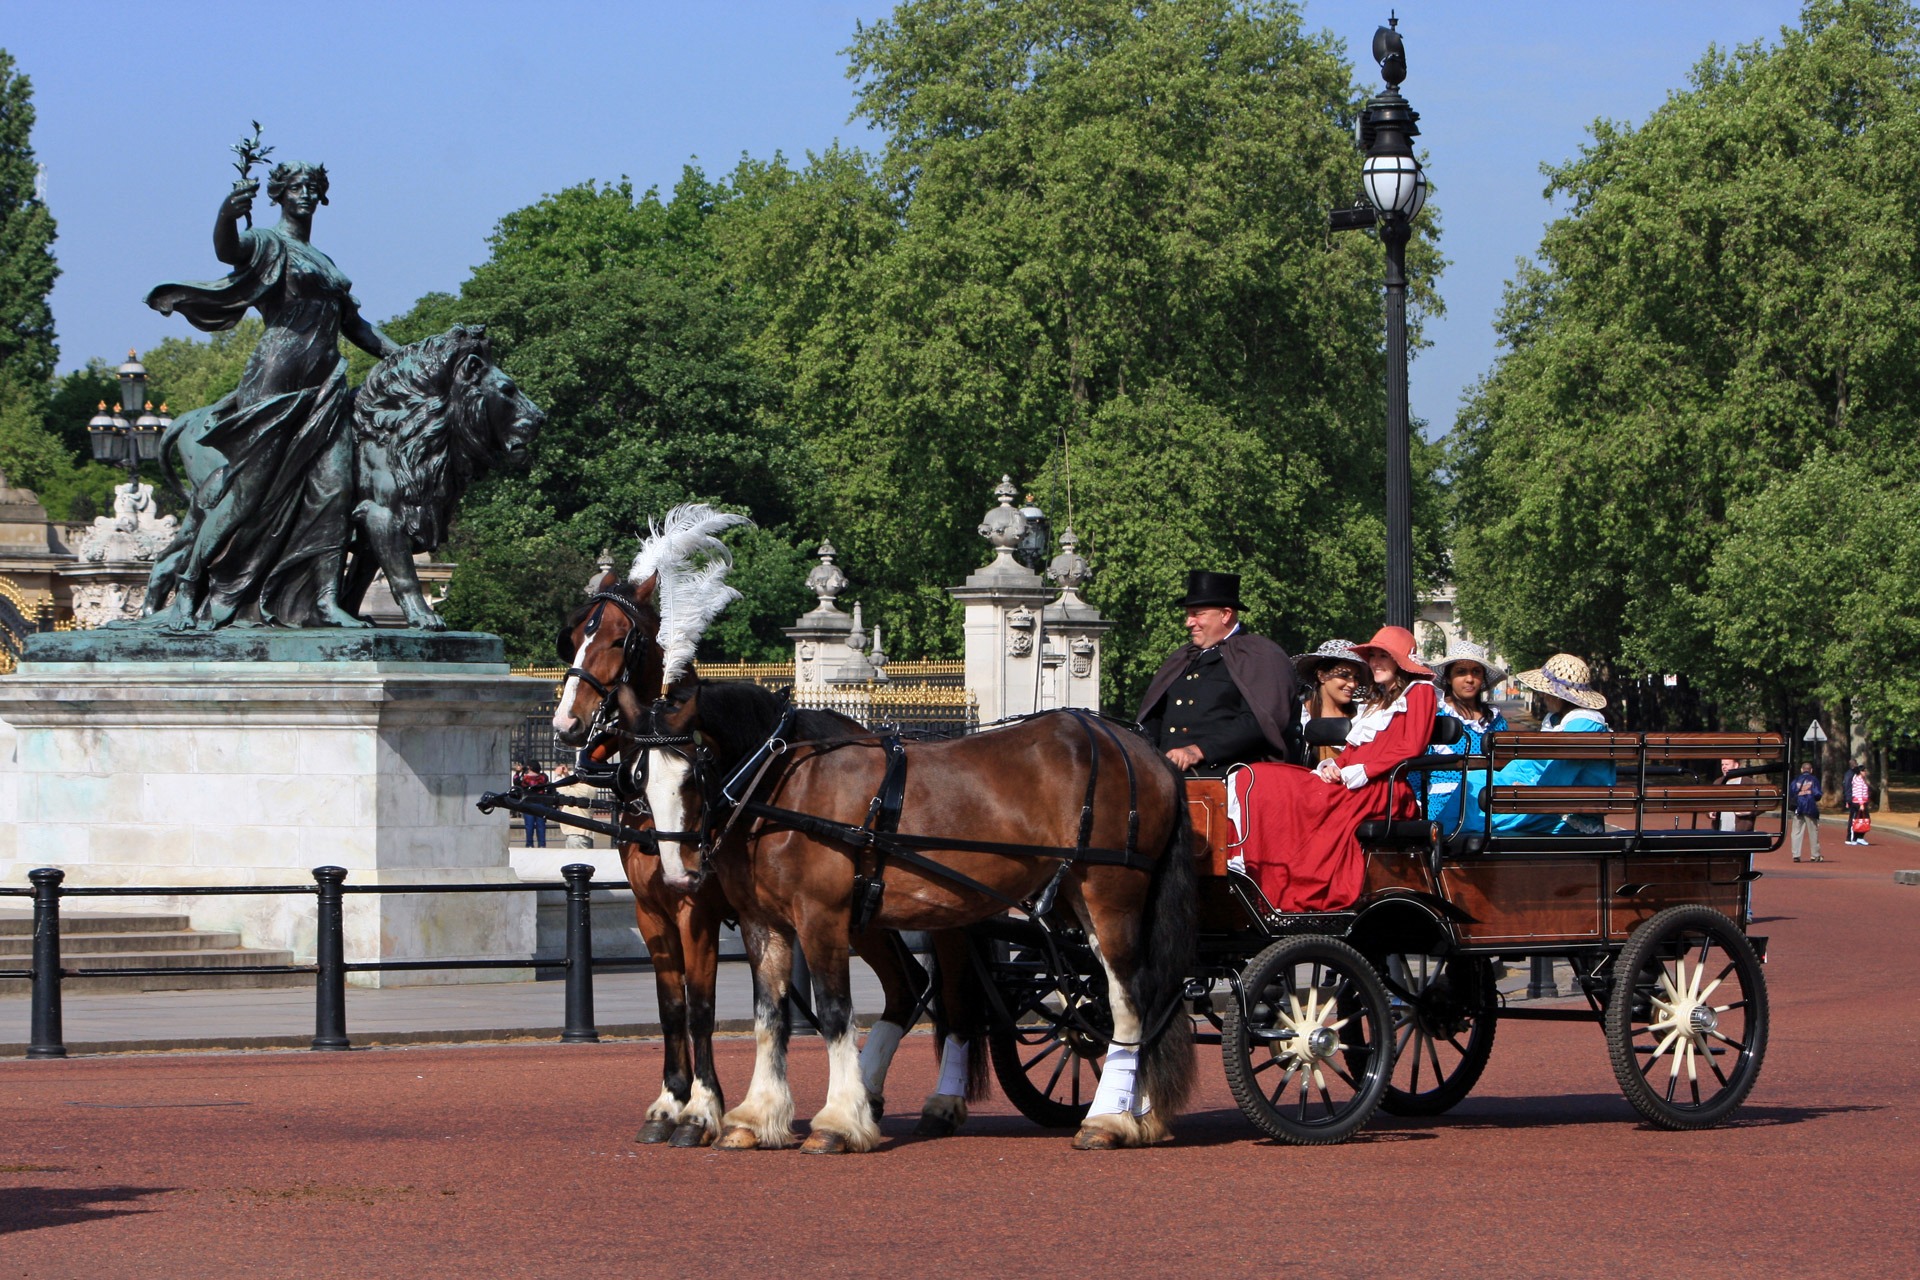
vehicle, horse, tourism, england, horses, london, carriage, horse and carriage, pack animal, horse like mammal, horse harness, horse and buggy, costume dress